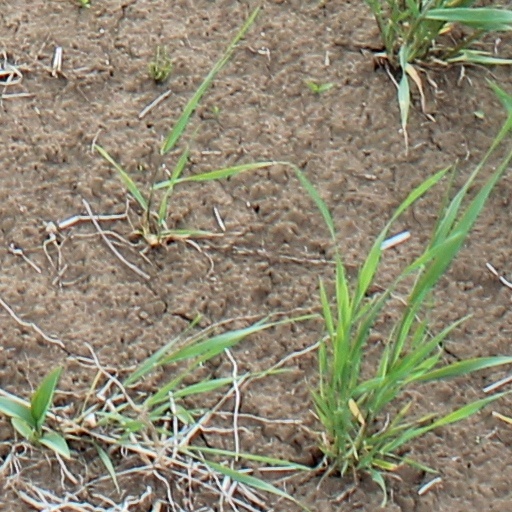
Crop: wheat